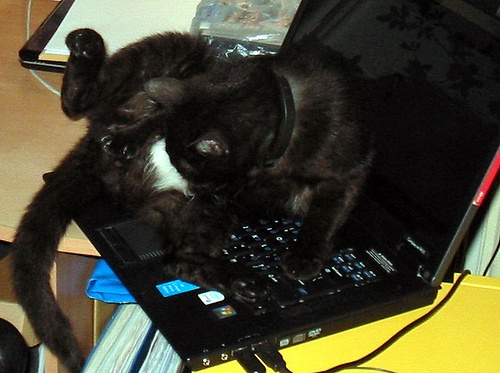
a cat lays down on a laptop keyboard
A cat is licking itself on top of a laptop
The cat is cleaning itself on the laptop.
a black cat licking itself on a black laptop
A cat lays on top of a black laptop.